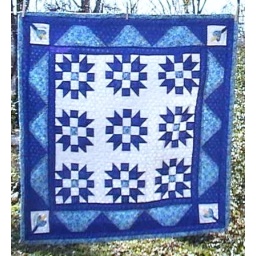
This is a pretty Sister's Choice blue and white quilt that I finished in Jan. 2009.